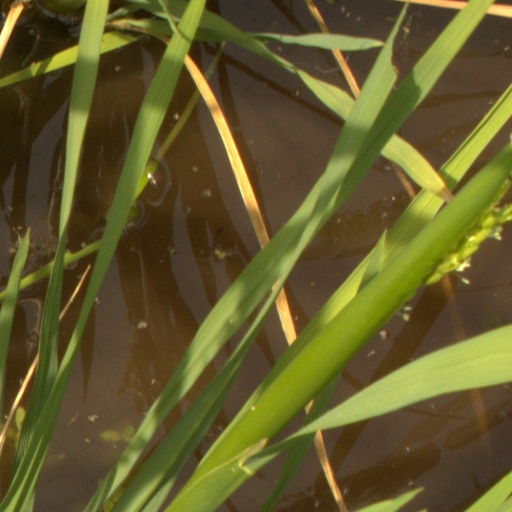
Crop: rice